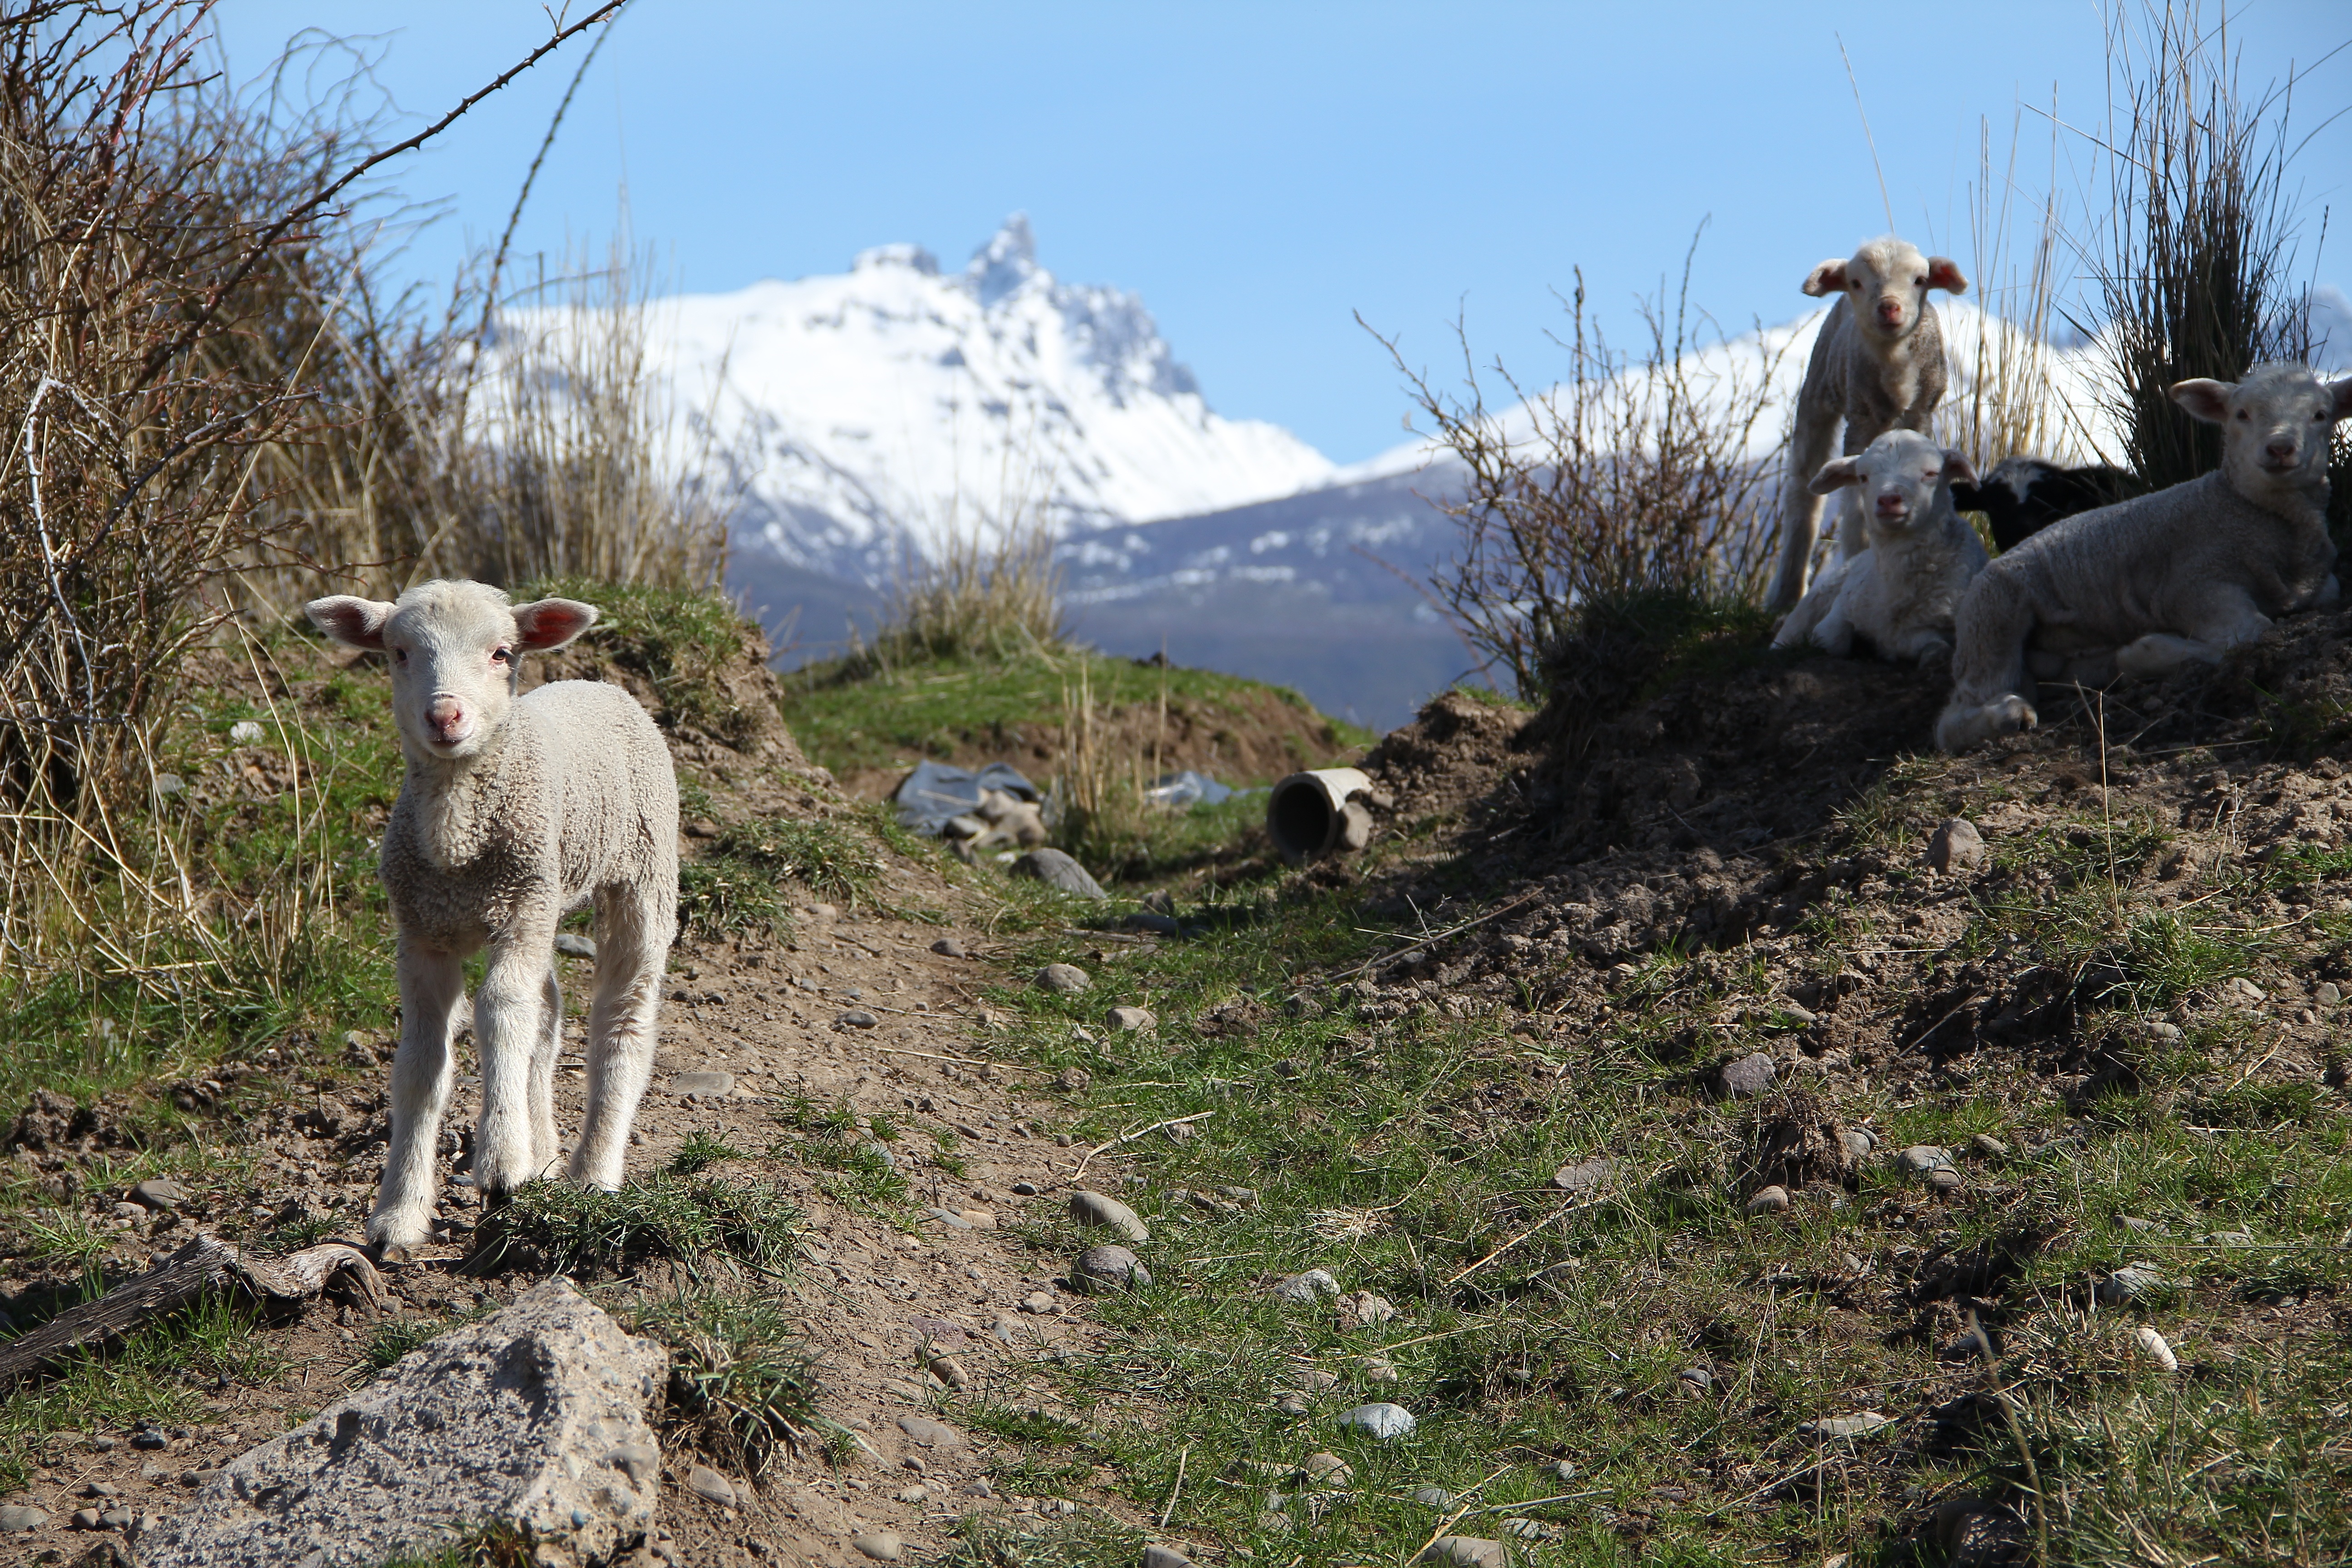
wilderness, wildlife, sheep, mammal, lamb, sheeps, patagonia